Bureau of Diplomatic Security

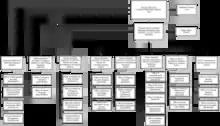
DS Organizational Chart

The Inman Panel's recommendations received strong support from Congress, and on August 27, 1986, President Ronald Reagan signed H.R. 4151, the Omnibus Diplomatic Security and Antiterrorism Act of 1986, which codified the recommendations of the Inman panel. The new Bureau had a clearly defined mandate outlined in legislation and structured along the lines of other Federal law enforcement, security, and intelligence agencies.